The Sixth Sense (American TV series)

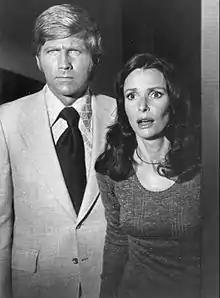
Gary Collins and Susan Strasberg in "Once Upon a Chilling", 1972

The complete TV series was released in France in October 2014 by Elephant Films. The set is composed of 9 discs with selectable soundtracks in French and English. Though produced in PAL format, it is playable in all regions.